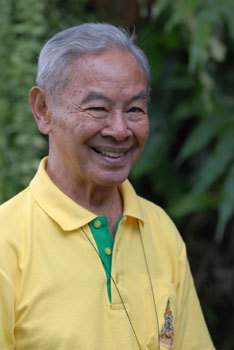
หม่อมเจ้าภีศเดช รัชนี

infobox royalty
| image = M.C. Bhisadej Rajani.jpg
| birth_place = ประเทศสยาม
|death_style = สิ้นชีพิตักษัย
| death_place = โรงพยาบาลศิริราช กรุงเทพมหานคร ประเทศไทย
| father1 = พระราชวรวงศ์เธอ กรมหมื่นพิทยาลงกรณ์
| mother1 = หม่อมเจ้าพรพิมลพรรณ รัชนี
| spouse-type = หม่อม
| spouse = หม่อมราชวงศ์ดัชรีรัชนา รัชนี
| dynasty = ราชวงศ์จักรี|จักรี
| issue1 = หม่อมราชวงศ์ดัจฉราพิมล รัชนีหม่อมราชวงศ์ภวรี สุชีวะหม่อมราชวงศ์ธีรเดช รัชนี
|ราชสกุล=รัชนี
หม่อมเจ้าภีศเดช รัชนี (20 มกราคม พ.ศ. 2465 – 23 กรกฎาคม พ.ศ. 2565) เป็นพระโอรสในพระราชวรวงศ์เธอ กรมหมื่นพิทยาลงกรณ์ กับหม่อมเจ้าพรพิมลพรรณ รัชนีม.ร.ว.ศุภวัฒน์ เกษมศรี, พระอนุวงศ์ชั้นหม่อมเจ้าในพระราชวงศ์จักรี, บรรณกิจ, 2549, ISBN 974-221-818-8 อดีตองค์ประธานมูลนิธิโครงการหลวงและมีผลงานนิพนธ์โดยทรงใช้นามปากกาว่า ภ. ณ ประมวญมารค
==พระประวัติ==
หม่อมเจ้าภีศเดช รัชนี มีพระนามลำลองว่า ท่านชายภี เป็นพระโอรสในพระราชวรวงศ์เธอ กรมหมื่นพิทยาลงกรณ์ กับหม่อมเจ้าพรพิมลพรรณ รัชนี (ราชสกุลเดิม วรวรรณ) ประสูติเมื่อวันที่ 20 มกราคม พ.ศ. 2464 (แบบสากลคือ พ.ศ. 2465) เป็นพระราชนัดดาในกรมพระราชวังบวรวิไชยชาญ (กรมพระราชวังบวรพระองค์สุดท้าย) มีโสทรเชษฐภคินีพระองค์เดียว คือ พระเจ้าวรวงศ์เธอ พระองค์เจ้าวิภาวดีรังสิต
ไฟล์:Dulwich College, College Road, Dulwich. - geograph.org.uk - 58443.jpg|thumb|วิทยาลัยดัลลิช ประเทศอังกฤษ
หม่อมเจ้าภีศเดชทรงจบการศึกษาจากโรงเรียนเทพศิรินทร์ และเสด็จไปทรงศึกษาต่อที่ประเทศอังกฤษ ในวิทยาลัยดัลลิช (Dulwich College) โรงเรียนเอกชนในประเทศอังกฤษ ทรงจบการศึกษาระดับปริญญาตรี ด้านประวัติศาสตร์ กฎหมาย และเศรษฐศาสตร์ จากมหาวิทยาลัยเคมบริดจ์ ในช่วงสงครามโลกครั้งที่สอง ทรงสมัครเป็นทหาร และเป็นสายลับของกองทัพอังกฤษ ระหว่างปี พ.ศ. 2485 - 2489 หลังสงครามได้เสด็จกลับประเทศไทย จากนั้นทรงงานในบริษัทเชลล์แห่งประเทศไทย ทรงดำรงตำแหน่งผู้จัดการด้านโฆษณาจนถึงปี พ.ศ. 2505 จึงทรงลาออกมาประกอบธุรกิจส่วนองค์และช่วยพระราชกิจพระบาทสมเด็จพระมหาภูมิพลอดุลยเดชมหาราช บรมนาถบพิตร
หม่อมเจ้าภีศเดช รัชนี ยังเป็นหนึ่งในพระอนุวงศ์ผู้ใหญ่ที่ ครั้นถึงเทศกาลสงกรานต์ พระบาทสมเด็จพระวชิรเกล้าเจ้าอยู่หัว ทรงพระกรุณาโปรดเกล้าโปรดกระหม่อมให้ข้าราชสำนักผู้ใหญ่ เชิญเครื่องสรงน้ำสงกรานต์ไปพระราชทาน เป็นการแสดงพระราชกตัญญุตาธรรมตามโบราณราชประเพณีที่สืบทอดกันมาแต่โบราณ โดยทรงพระกรุณาโปรดเกล้าโปรดกระหม่อมให้ผู้แทนพระองค์เชิญเครื่องสรงน้ำสงกรานต์ไปพระราชทาน ในหลวง ทรงน้อมพระวรกายพระราชปฏิสันถารกับ ม.จ.ปุสาณ สวัสดิวัตน์ พระอนุวงศ์ผู้ใหญ่
== การทรงงาน ==
ในปี พ.ศ. 2512 ประเทศไทยประสบปัญหายาเสพติด เนื่องจากชาวเขาในภาคเหนือนิยมปลูกฝิ่นเพื่อยังชีพ พระบาทสมเด็จพระมหาภูมิพลอดุลยเดชมหาราช บรมนาถบพิตร ทรงพระกรุณาโปรดเกล้าฯ ให้ตั้งโครงการหลวงขึ้นเป็นโครงการส่วนพระองค์ มีพระบรมราโชบายให้ชาวเขาร่วมมือกันกำจัดฝิ่นโดยสันติวิธี ทรงพระราชทานพระราชดำริ ให้ชาวเขาหันมาปลูกพืชที่มีประโยชน์ และมีรายได้ดี เช่น ท้อ พลัม สตรอเบอรี่ รวมทั้งผักและดอกไม้เมืองหนาว โดยหม่อมเจ้าภีศเดชเป็นผู้รับสนองพระบรมราชโองการ
ไฟล์:Mural painting in Songtham Pavillion - Royal Project for tribal people development in Northern Thailand.jpg|thumb|จิตรกรรมฝาผนังภายในพระที่นั่งทรงธรรม แสดงภาพการเสด็จพระราชดำเนินไปทรงปฏิบัติพระราชกรณียกิจต่าง ๆ ในพื้นที่ภาคเหนือของประเทศไทย
หม่อมเจ้าภีศเดชเป็นผู้ติดตามใกล้ชิดพระบาทสมเด็จพระมหาภูมิพลอดุลยเดชมหาราช บรมนาถบพิตร ตั้งแต่ครั้งยังดำรงพระอิสริยยศเป็นสมเด็จพระเจ้าน้องยาเธอ เจ้าฟ้าภูมิพลอดุลยเดช และเคยดำรงตำแหน่งองค์ประธานมูลนิธิโครงการหลวง
นอกจากนี้หม่อมเจ้าภีศเดช รัชนี ยังดำรงตำแหน่งนายกกิตติมศักดิ์สมาคมแข่งเรือใบแห่งประเทศไทย ในพระบรมราชูปถัมภ์
==ชีวิตส่วนองค์==
ไฟล์:WangPraMuan.jpg|thumb|ตำหนักใหญ่ วังประมวญ
หม่อมเจ้าภีศเดชเสกสมรสกับหม่อมราชวงศ์ดัชรีรัช"ชีวิตเสี่ยง ๆ", หน้า 3 หรือหม่อมราชวงศ์ดัชรีรัชนา (ราชสกุลเดิม วรวรรณ) ธิดาหม่อมเจ้านิตยากร วรวรรณ พระอนุชาร่วมหม่อมมารดากับหม่อมเจ้าพรพิมลพรรณ รัชนี และเป็นนางสนองพระโอษฐ์ในสมเด็จพระนางเจ้าสิริกิติ์ พระบรมราชินีนาถ พระบรมราชชนนีพันปีหลวง มีโอรสและธิดารวม 3 คน ได้แก่
# หม่อมราชวงศ์ดัจฉราพิมล รัชนี หรือ คุณหญิงนาว สมรสกับนาวาตรี ฉัตรชัย ตุงคนาค (1 พฤษภาคม 2486 – 29 พฤษภาคม 2564) มีบุตรด้วยกันสามคน
# หม่อมราชวงศ์ภวรี สุชีวะ หรือ คุณหญิงหนิง สมรสกับกฤษฎา สุชีวะ มีบุตรด้วยกันสามคน
# หม่อมราชวงศ์ธีรเดช รัชนี ต.จ. หรือ คุณชายธี
หม่อมเจ้าภีศเดชเป็นเจ้านายสายบวรราชสกุลที่มีชันษาสูงที่สุดและมีชนม์ชีพอยู่เป็นองค์สุดท้าย ก่อนถึงชีพิตักษัยเมื่อวันที่ 23 กรกฎาคม พ.ศ. 2565 สิริชันษา 100 ปี
== สิ้นชีพิตักษัย ==
หม่อมเจ้าภีศเดชสิ้นชีพิตักษัยเมื่อเวลา 03.00 น. โดยประมาณ ของวันที่ 23 กรกฎาคม พ.ศ. 2565 ที่โรงพยาบาลศิริราช แขวงศิริราช เขตบางกอกน้อย กรุงเทพมหานคร สิริชันษา 100 ปี วันที่ 24 กรกฎาคม พ.ศ. 2565  เวลา 17.26 น.  พระบาทสมเด็จพระวชิรเกล้าเจ้าอยู่หัว|พระบาทสมเด็จพระเจ้าอยู่หัว และสมเด็จพระนางเจ้าสุทิดา พัชรสุธาพิมลลักษณ พระบรมราชินี|สมเด็จพระนางเจ้า ฯ พระบรมราชินี เสด็จพระราชดำเนินโดยรถยนต์พระที่นั่ง จากพระที่นั่งอัมพรสถาน พระราชวังดุสิต แขวงดุสิต เขต ดุสิต กรุงเทพมหานคร ไปในการพระราชทานน้ำหลวงสรงศพ ณ ศาลาบัณณรศภาค วัดเบญจมบพิตรดุสิตวนารามราชวรวิหาร แขวงดุสิต เขตดุสิต กรุงเทพมหานครพระราชทานน้ำหลวงสรงศพ-4/ วันที่ 27 พฤศจิกายน พ.ศ. 2565 เวลา 17.17 น. พระบาทสมเด็จพระเจ้าอยู่หัว และสมเด็จพระนางเจ้า ฯ พระบรมราชินี เสด็จพระราชดำเนินโดยรถยนต์พระที่นั่ง จากพระที่นั่งอัมพรสถาน พระราชวังดุสิต ไปในการพระราชทานเพลิงศพ ณ เมรุหลวงหน้าพลับพลาอิศริยาภรณ์ วัดเทพศิรินทราวาส|เมรุหลวงหน้าพลับพลาอิศริยาภรณ์ วัดเทพศิรินทราวาสราชวรวิหาร แขวงวัดเทพศิรินทร์ เขตป้อมปราบศัตรูพ่าย กรุงเทพมหานคร
==ผลงานด้านพระนิพนธ์==
หม่อมเจ้าภีศเดช รัชนี มีผลงานนิพนธ์โดยทรงใช้นามปากกาว่า ภ. ณ ประมวญมารค
* ชีวิตเสี่ยงๆชีวิตเสี่ยงๆ/ ชีวิตเสี่ยงๆ ภ.ณ.ประมวญมารค
* ชีวิตชั้นๆ
== พระเกียรติยศ ==
=== เครื่องราชอิสริยาภรณ์ ===
ราชกิจจานุเบกษา, แจ้งความสำนักนายกรัฐมนตรี เรื่อง พระราชทานเครื่องราชอิสริยาภรณ์จุลจอมเกล้า , เล่ม ๑๐๕ ตอนที่ ๗๒ ง ฉบับพิเศษ หน้า ๑, ๔ พฤษภาคม ๒๕๓๑
ราชกิจจานุเบกษา, ประกาศสำนักนายกรัฐมนตรี เรื่อง พระราชทานเครื่องราชอิสริยาภรณ์อันเป็นที่เชิดชูยิ่งช้างเผือกและเครื่องราชอิสริยาภรณ์อันมีเกียรติยศยิ่งมงกุฎไทย , เล่ม ๑๒๒ ตอนที่ ๒๑ ข หน้า ๒, ๓ ธันวาคม ๒๕๔๘
ราชกิจจานุเบกษา, แจ้งความสำนักนายกรัฐมนตรี เรื่อง พระราชทานเครื่องราชอิสริยาภรณ์อันเป็นที่เชิดชูยิ่งช้างเผือกและเครื่องราชอิสริยาภรณ์อันมีเกียรติยศยิ่งมงกุฎไทย , เล่ม ๑๒๑ ตอนที่ ๒๓ ข หน้า ๑๑, ๒๖ พฤศจิกายน ๒๕๔๗
ราชกิจจานุเบกษา, แจ้งความสำนักคณะรัฐมนตรี เรื่องพระราชทานเหรียญรัตนาภรณ์, เล่ม ๗๑ ตอนที่ ๔๔ ง หน้า ๑๕๗๕, ๑๓ กรกฎาคม ๒๔๙๗
ราชกิจจานุเบกษา, ประกาศสำนักนายกรัฐมนตรี เรื่องพระราชทานเหรียญรัตนาภรณ์, เล่ม ๑๓๖ ตอนที่ ๒๒ ข หน้า ๒, ๑๔ พฤษภาคม ๒๕๖๒
ราชกิจจานุเบกษา, แจ้งความสำนักนายกรัฐมนตรี เรื่อง พระราชทานเหรียญราชรุจิ, เล่ม ๗๗ ตอนที่ ๒๒ ง หน้า ๙๓๗, ๒๒ มีนาคม ๒๕๐๓
=== เครื่องราชอิสริยาภรณ์ต่างประเทศ ===
* :
** พ.ศ. 2544 - ไฟล์:Order of the Dannebrog K1.svg|80x80px เครื่องราชอิสริยาภรณ์แดนเนอโบร ชั้นทวีติยาภรณ์ราชกิจจานุเบกษา, แจ้งความสำนักนายกรัฐมนตรี เรื่อง พระราชทานพระบรมราชานุญาตให้ประดับเครื่องอิสริยาภรณ์ต่างประเทศ, เล่ม 118 ตอนที่ 2 ข หน้า 3, 8 กุมภาพันธ์ 2544
=== ปริญญาดุษฎีบัณฑิตกิตติมศักดิ์ ===
หม่อมเจ้าภีศเดช รัชนี ได้รับการถวายปริญญาดุษฎีบัณฑิตกิตติมศักดิ์ จากหลายสถาบัน ได้แก่
* พ.ศ. 2528 - ดุษฎีบัณฑิตกิตติมศักดิ์ สาขาวิชาส่งเสริมการเกษตร สถาบันเทคโนโลยีการเกษตรแม่โจ้
* พ.ศ. 2553 - วิทยาศาสตร์ดุษฎีบัณฑิตกิตติมศักดิ์ จุฬาลงกรณ์มหาวิทยาลัย
* พ.ศ. 2556 - ปรัชญาดุษฎีบัณฑิตกิตติมศักดิ์ (การจัดการสิ่งแวดล้ม) สถาบันบัณฑิตพัฒนบริหารศาสตร์
* พ.ศ. 2557 - วิทยาศาสตร์ดุษฎีบัณฑิตกิตติมศักดิ์ สาขาเทคโนโลยีการอาหาร มหาวิทยาลัยสยาม
นอกจากนี้หม่อมเจ้าภีศเดช รัชนี ยังได้รับการถวายรางวัล ปราชญ์เกษตรของแผ่นดิน สาขาปราชญ์เกษตรผู้ทรงภูมิปัญญาและมีคุณูปการต่อภาคการเกษตรไทย ปี 2554 จากกระทรวงเกษตรและสหกรณ์ เนื่องจากทรงมีผลงานโดดเด่นเป็นที่ประจักษ์ในระดับประเทศ และระดับนานาชาติ และมีคุณูปการต่อภาคการเกษตรไทย โดยส่งเสริมการปลูกพืชเมืองหนาวแก่เกษตรกรบนพื้นที่สูง ทดแทนการปลูกฝิ่นและทำไร่เลื่อนลอย ซึ่งส่งผลให้ลดการทำลายธรรมชาติลง และเป็นการรักษาผืนดิน
== พงศาวลี ==
== อ้างอิง ==
* ผู้นำน้ำพระทัยสู่ไพรกว้าง
หมวดหมู่:หม่อมเจ้าชาย
หมวดหมู่:ราชสกุลรัชนี
หมวดหมู่:ผู้ได้รับเครื่องราชอิสริยาภรณ์ ป.จ. (ฝ่ายหน้า)
หมวดหมู่:ผู้ได้รับเครื่องราชอิสริยาภรณ์ ม.ป.ช.
หมวดหมู่:ผู้ได้รับเครื่องราชอิสริยาภรณ์ ม.ว.ม.
หมวดหมู่:ผู้ได้รับเหรียญรัตนาภรณ์ ภ.ป.ร.3
หมวดหมู่:ผู้ได้รับเหรียญจักรพรรดิมาลา
หมวดหมู่:ผู้ได้รับเหรียญรัตนาภรณ์ ว.ป.ร.1‎ (ร.10)‎
หมวดหมู่:บุคคลจากโรงเรียนเทพศิรินทร์
หมวดหมู่:บุคคลจากมหาวิทยาลัยเคมบริดจ์
หมวดหมู่:ผู้ได้รับปริญญากิตติมศักดิ์จากมหาวิทยาลัยแม่โจ้
หมวดหมู่:ผู้ได้รับปริญญากิตติมศักดิ์จากมหาวิทยาลัยรามคำแหง
หมวดหมู่:ผู้ได้รับปริญญากิตติมศักดิ์จากจุฬาลงกรณ์มหาวิทยาลัย
หมวดหมู่:ผู้ได้รับปริญญากิตติมศักดิ์จากสถาบันบัณฑิตพัฒนบริหารศาสตร์
หมวดหมู่:ผู้ได้รับปริญญากิตติมศักดิ์จากมหาวิทยาลัยสยาม
หมวดหมู่:ราชสกุลวรวรรณ
หมวดหมู่:ชาวไทยที่มีอายุเกิน 100 ปี
หมวดหมู่:บุคคลจากเขตบางรัก